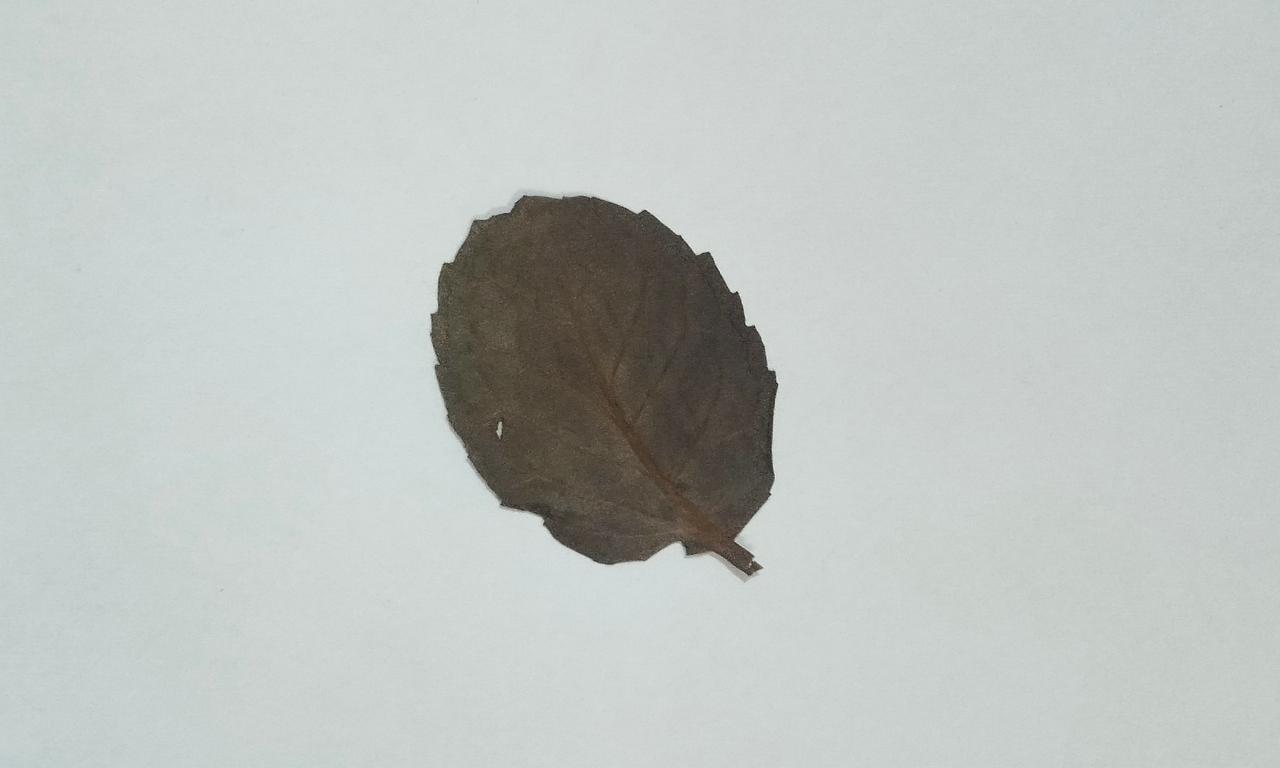
Label: Dried